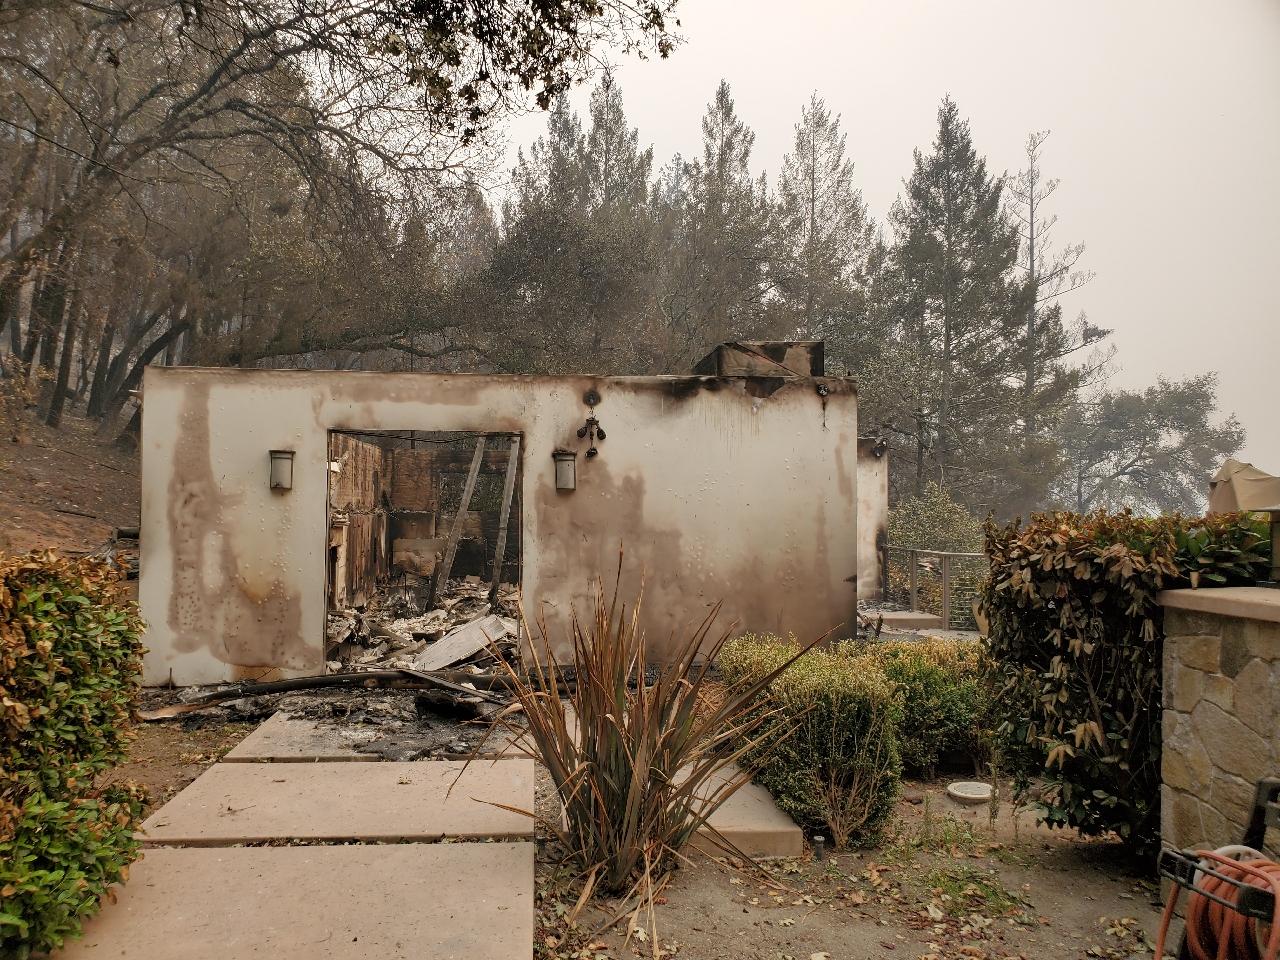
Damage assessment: destroyed